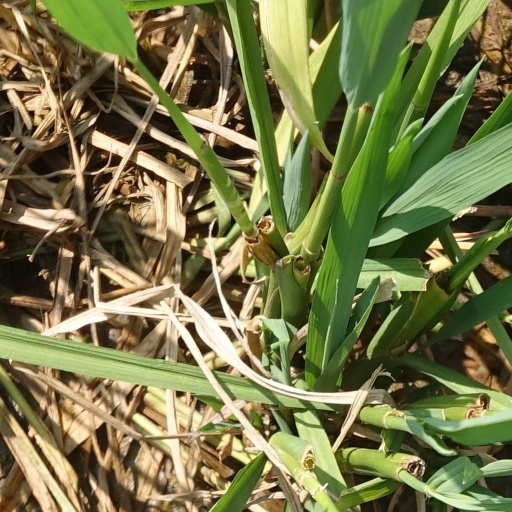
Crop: rice